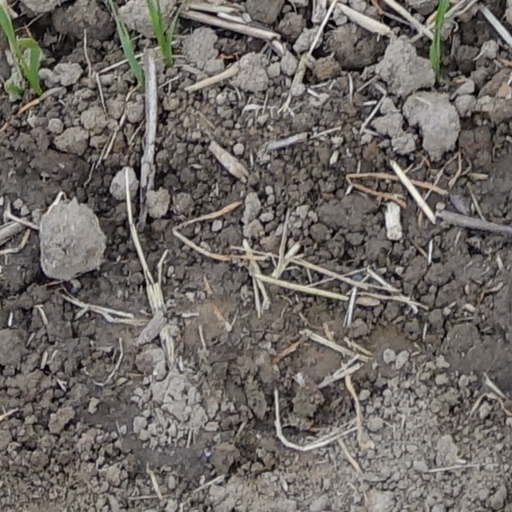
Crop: wheat